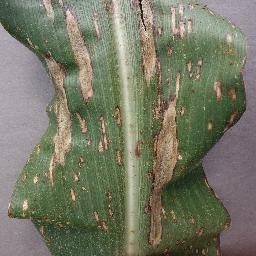
Label: Corn___Northern_Leaf_Blight